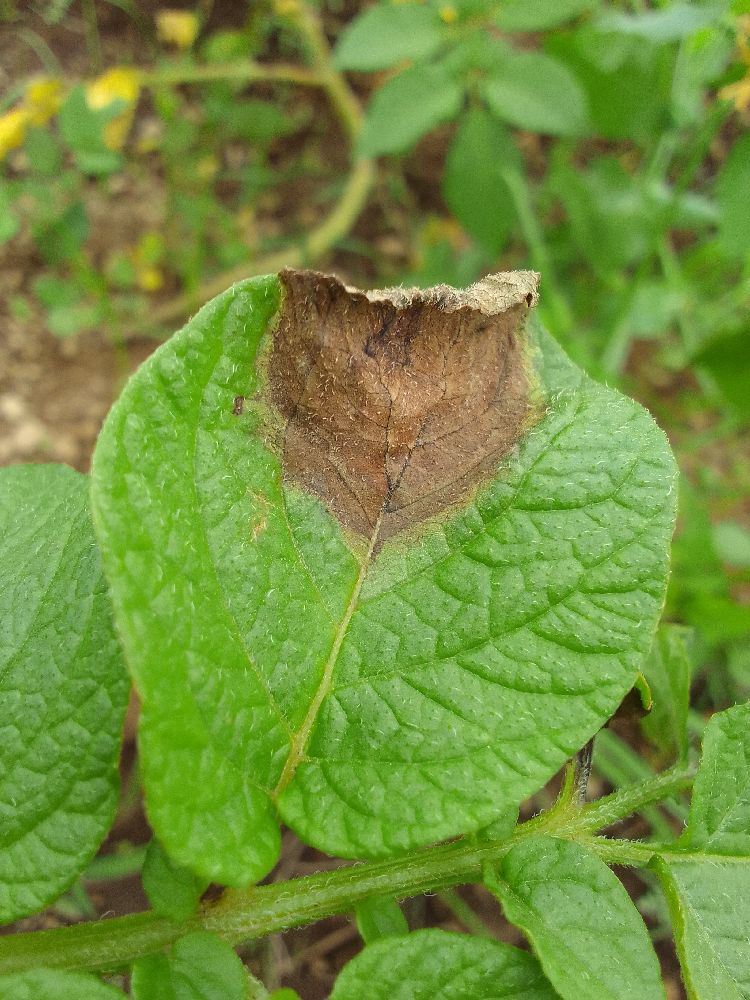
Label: Late blight